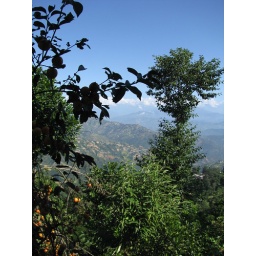
The view from our window in our guesthouse - we could literally reach out our window and pluck organic mandarins from the tree